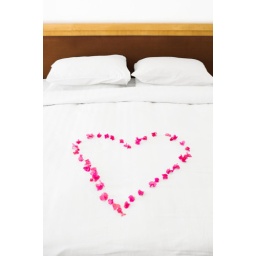
Pink flowers arranged in heart shape on white bed